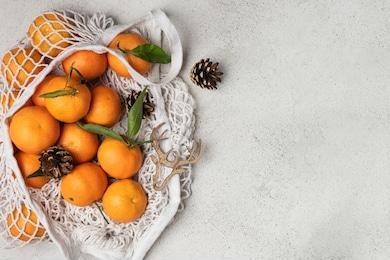
Label: mandarine